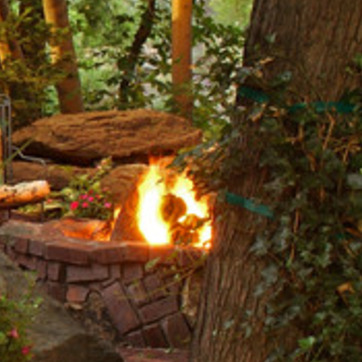
Material: other